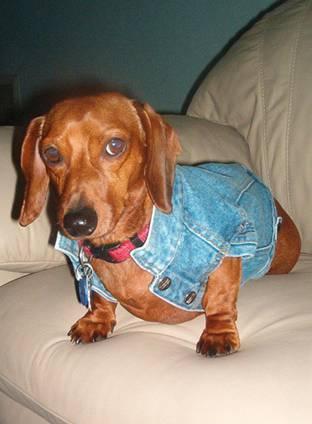
dog